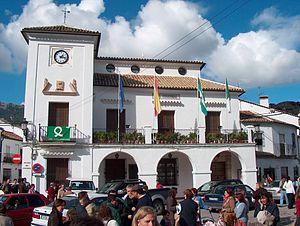
Grazalema est une commune espagnole de la province de Cadix, en Andalousie. Le village, peuplé de 2 243 habitants en 2006, est situé en plein cœur du parc naturel de la Sierra de Grazalema, dont elle constitue l'un des points les plus visités. Les possibilités de randonnée, la beauté des paysages et l'authenticité préservée de la région ont contribué à en faire un des lieux incontournables du tourisme de la province. Ce secteur représente aujourd'hui la principale activité économique de la commune, aux côtés du pastoralisme.